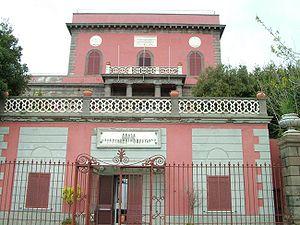
Le Vésuve ou mont Vésuve est un volcan italien d'une altitude de 1 281 mètres, bordant la baie de Naples, à l'est de la ville. Il s'agit du seul volcan d'Europe continentale à être entré en éruption durant les cent dernières années, sa dernière éruption datant de 1944.